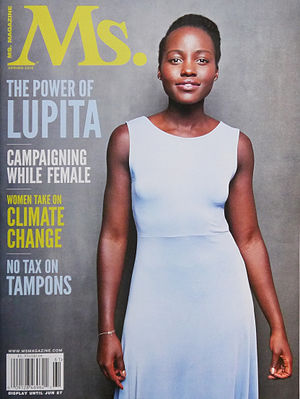
Lupita Nyong'o
Nyong'o på forsiden af Ms magasin i 2016
Lupita Amondi Nyong'o er en skuespiller og musikvideoinstruktør med dobbelt statsborgerskab fra Kenya og Mexico. Hun vandt Oscar for bedste kvindelige birolle for sin tolkning af Patsey i 12 Years a Slave.